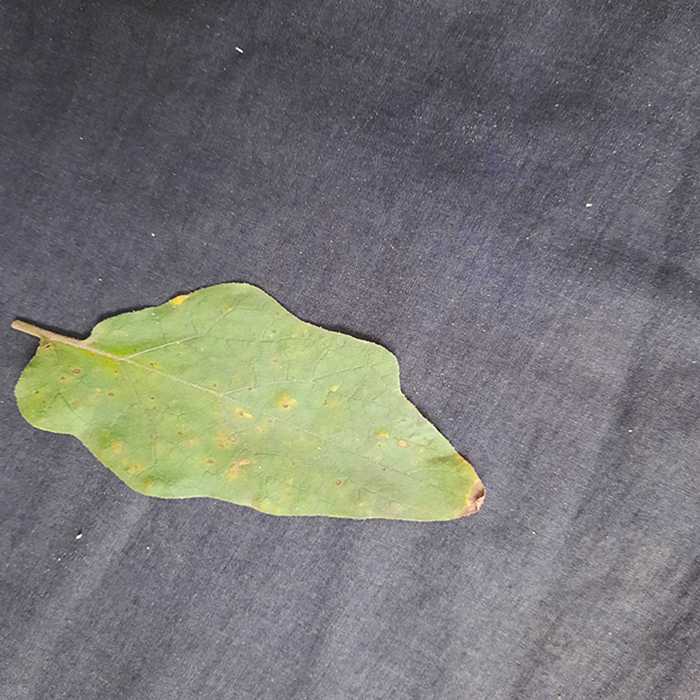
Plant: Eggplant
Label: Eggplant Cercopora leaf spot